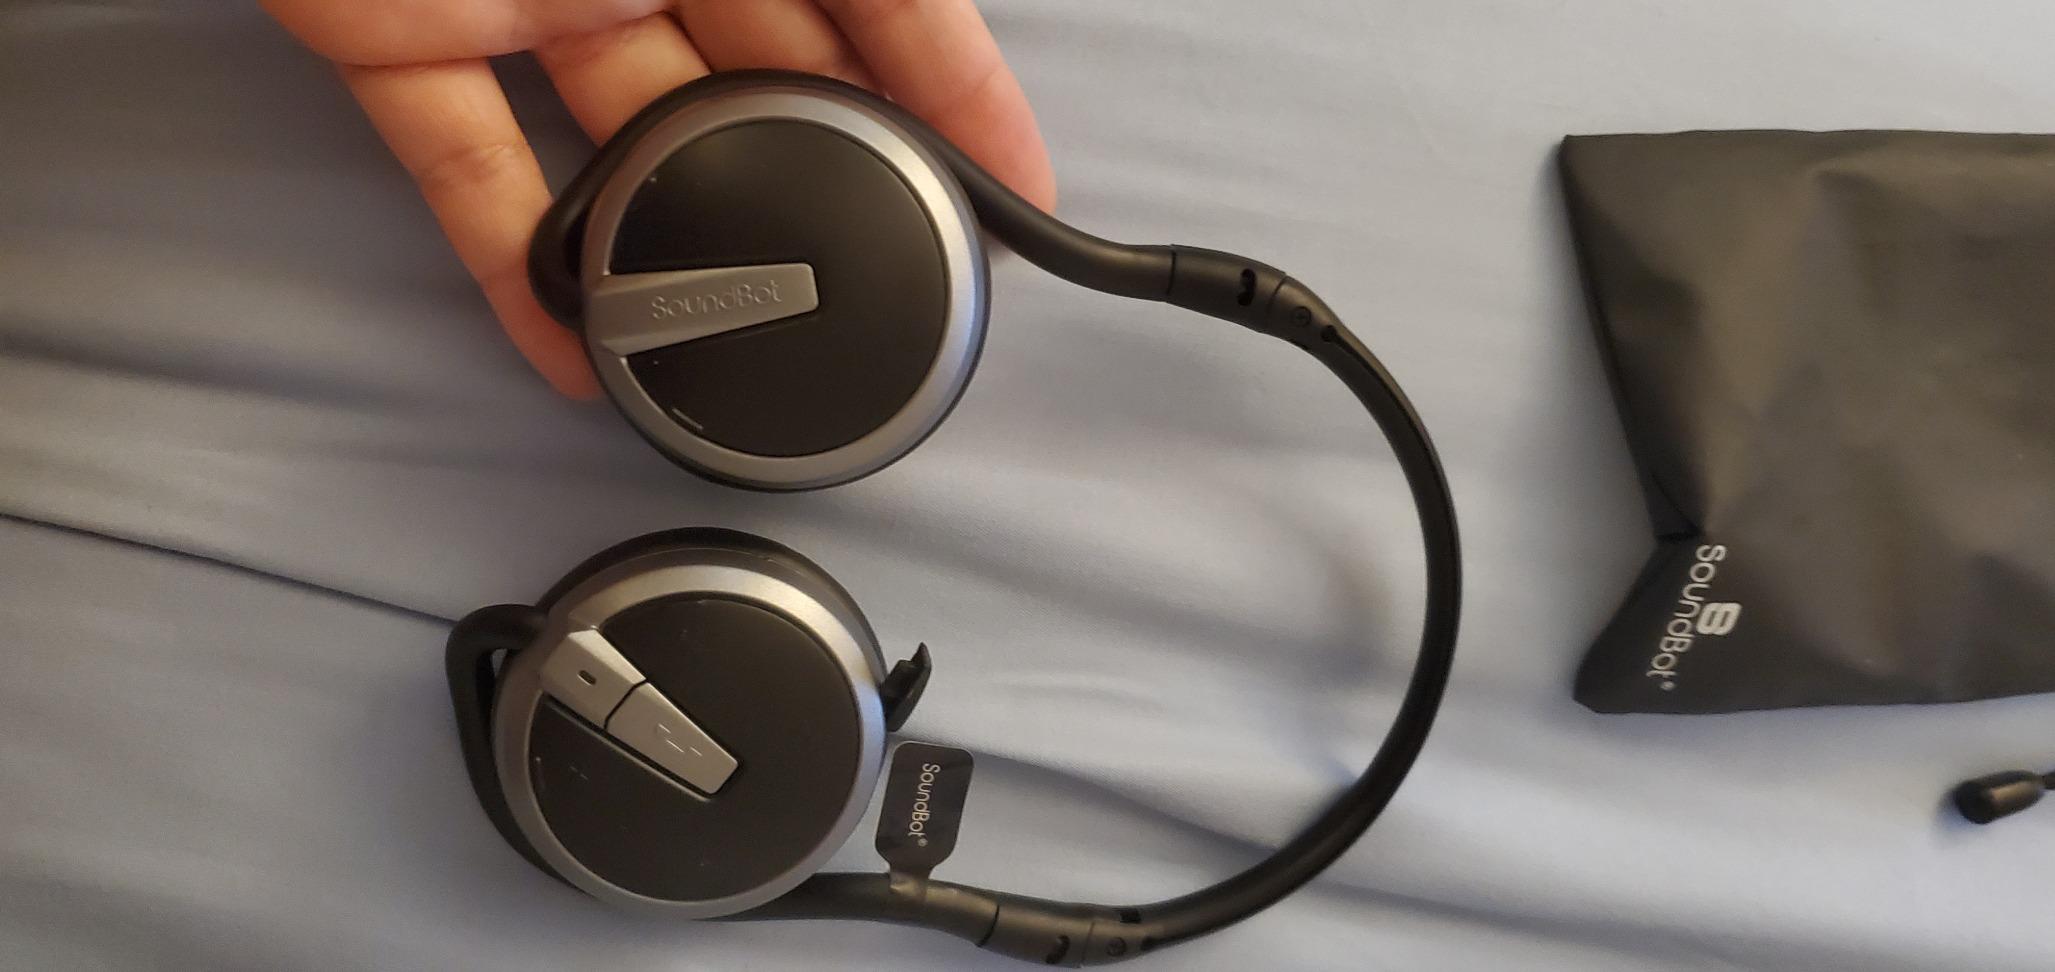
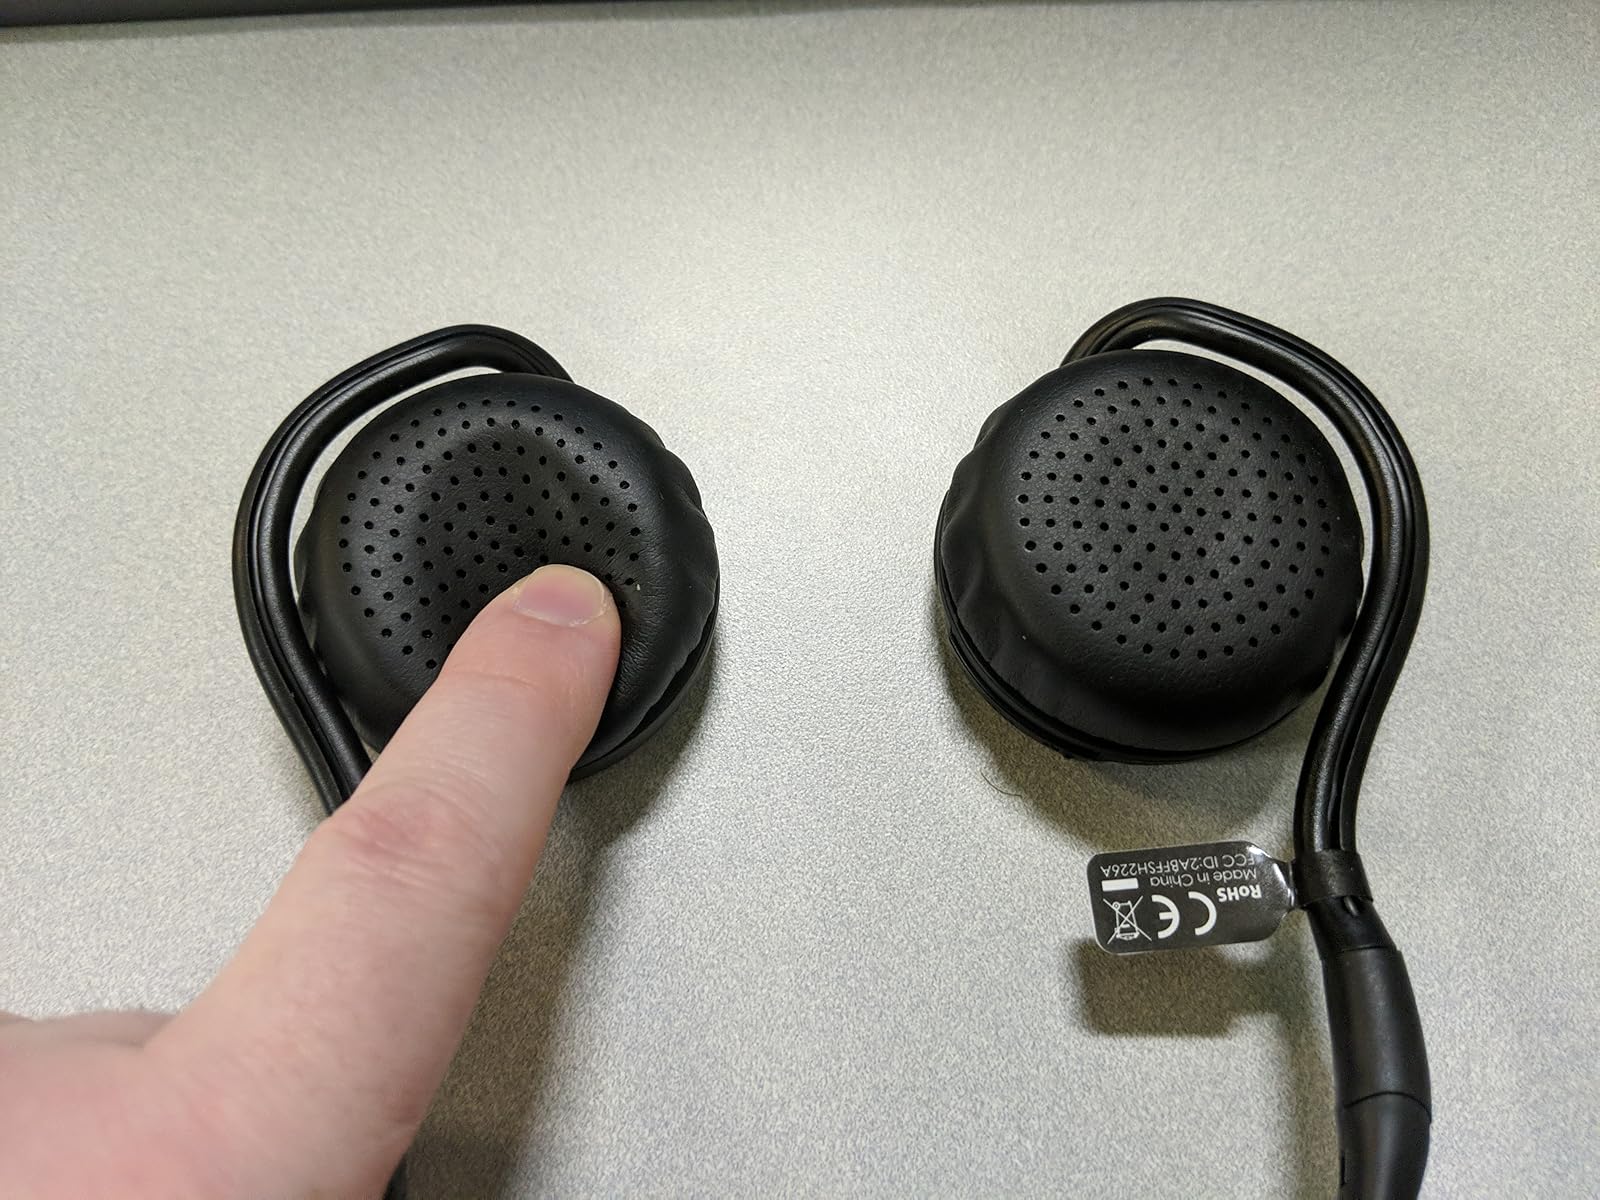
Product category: headphones
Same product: no